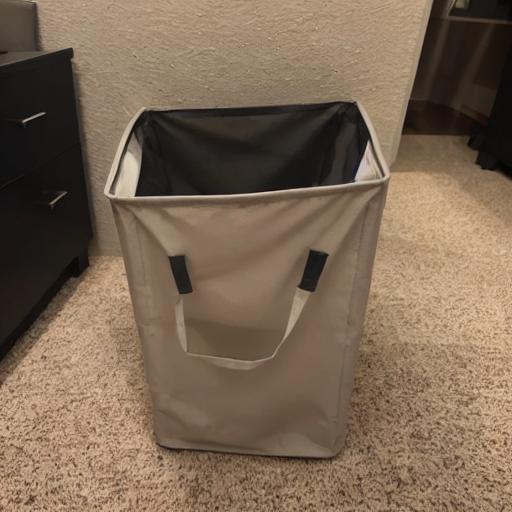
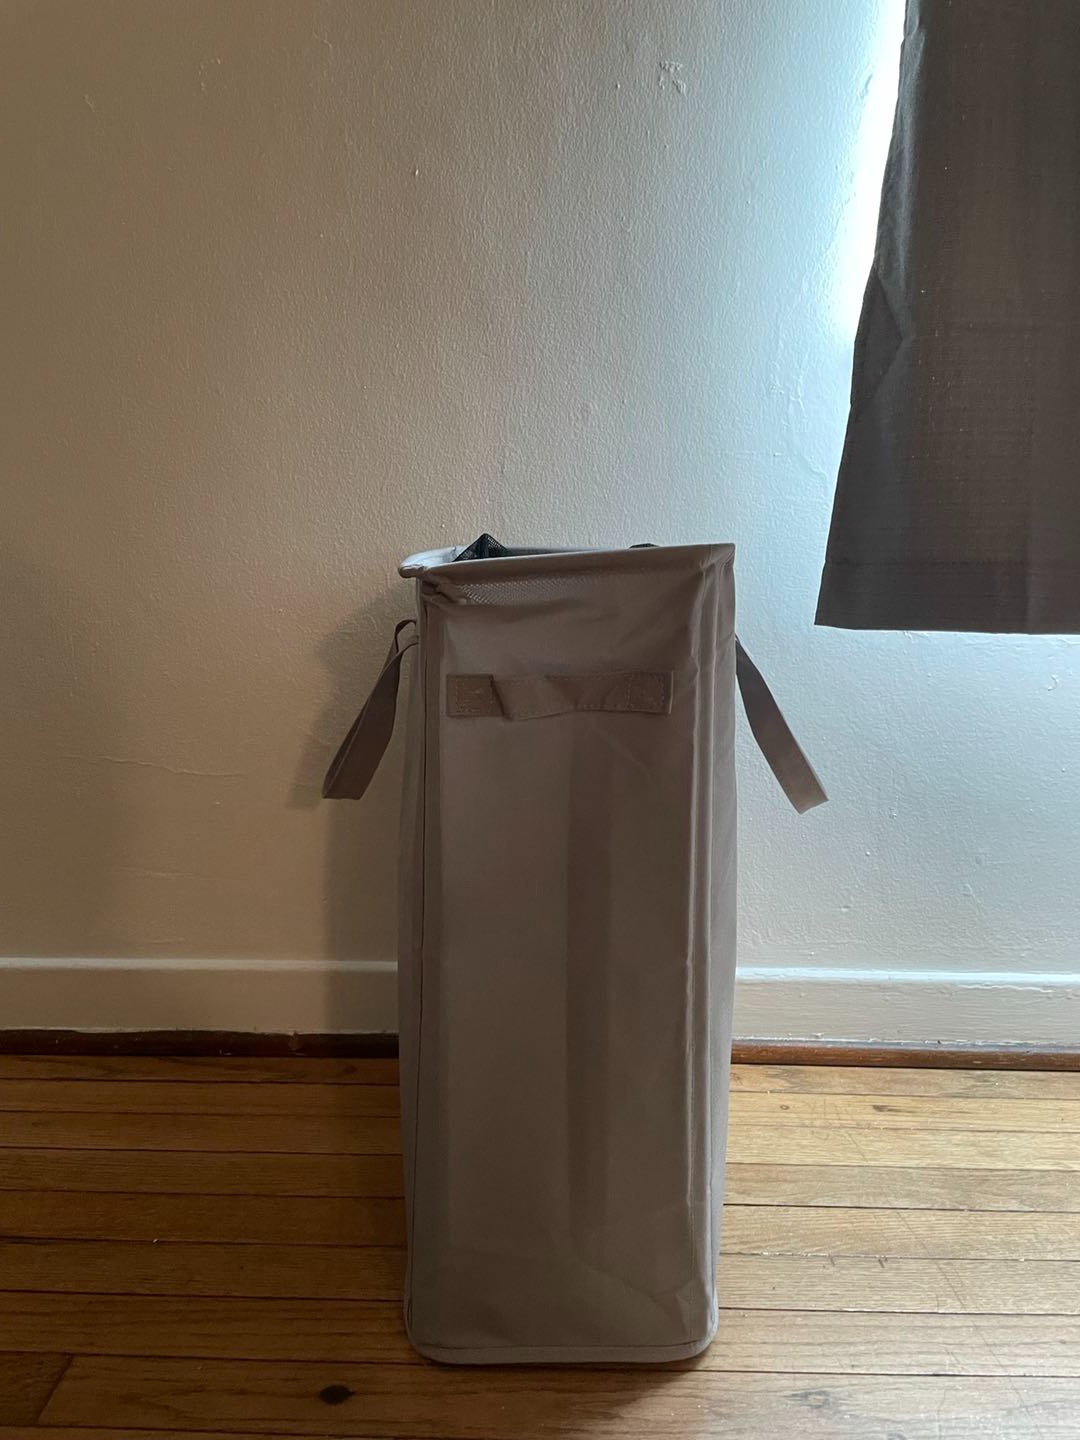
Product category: items_hamper
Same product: no